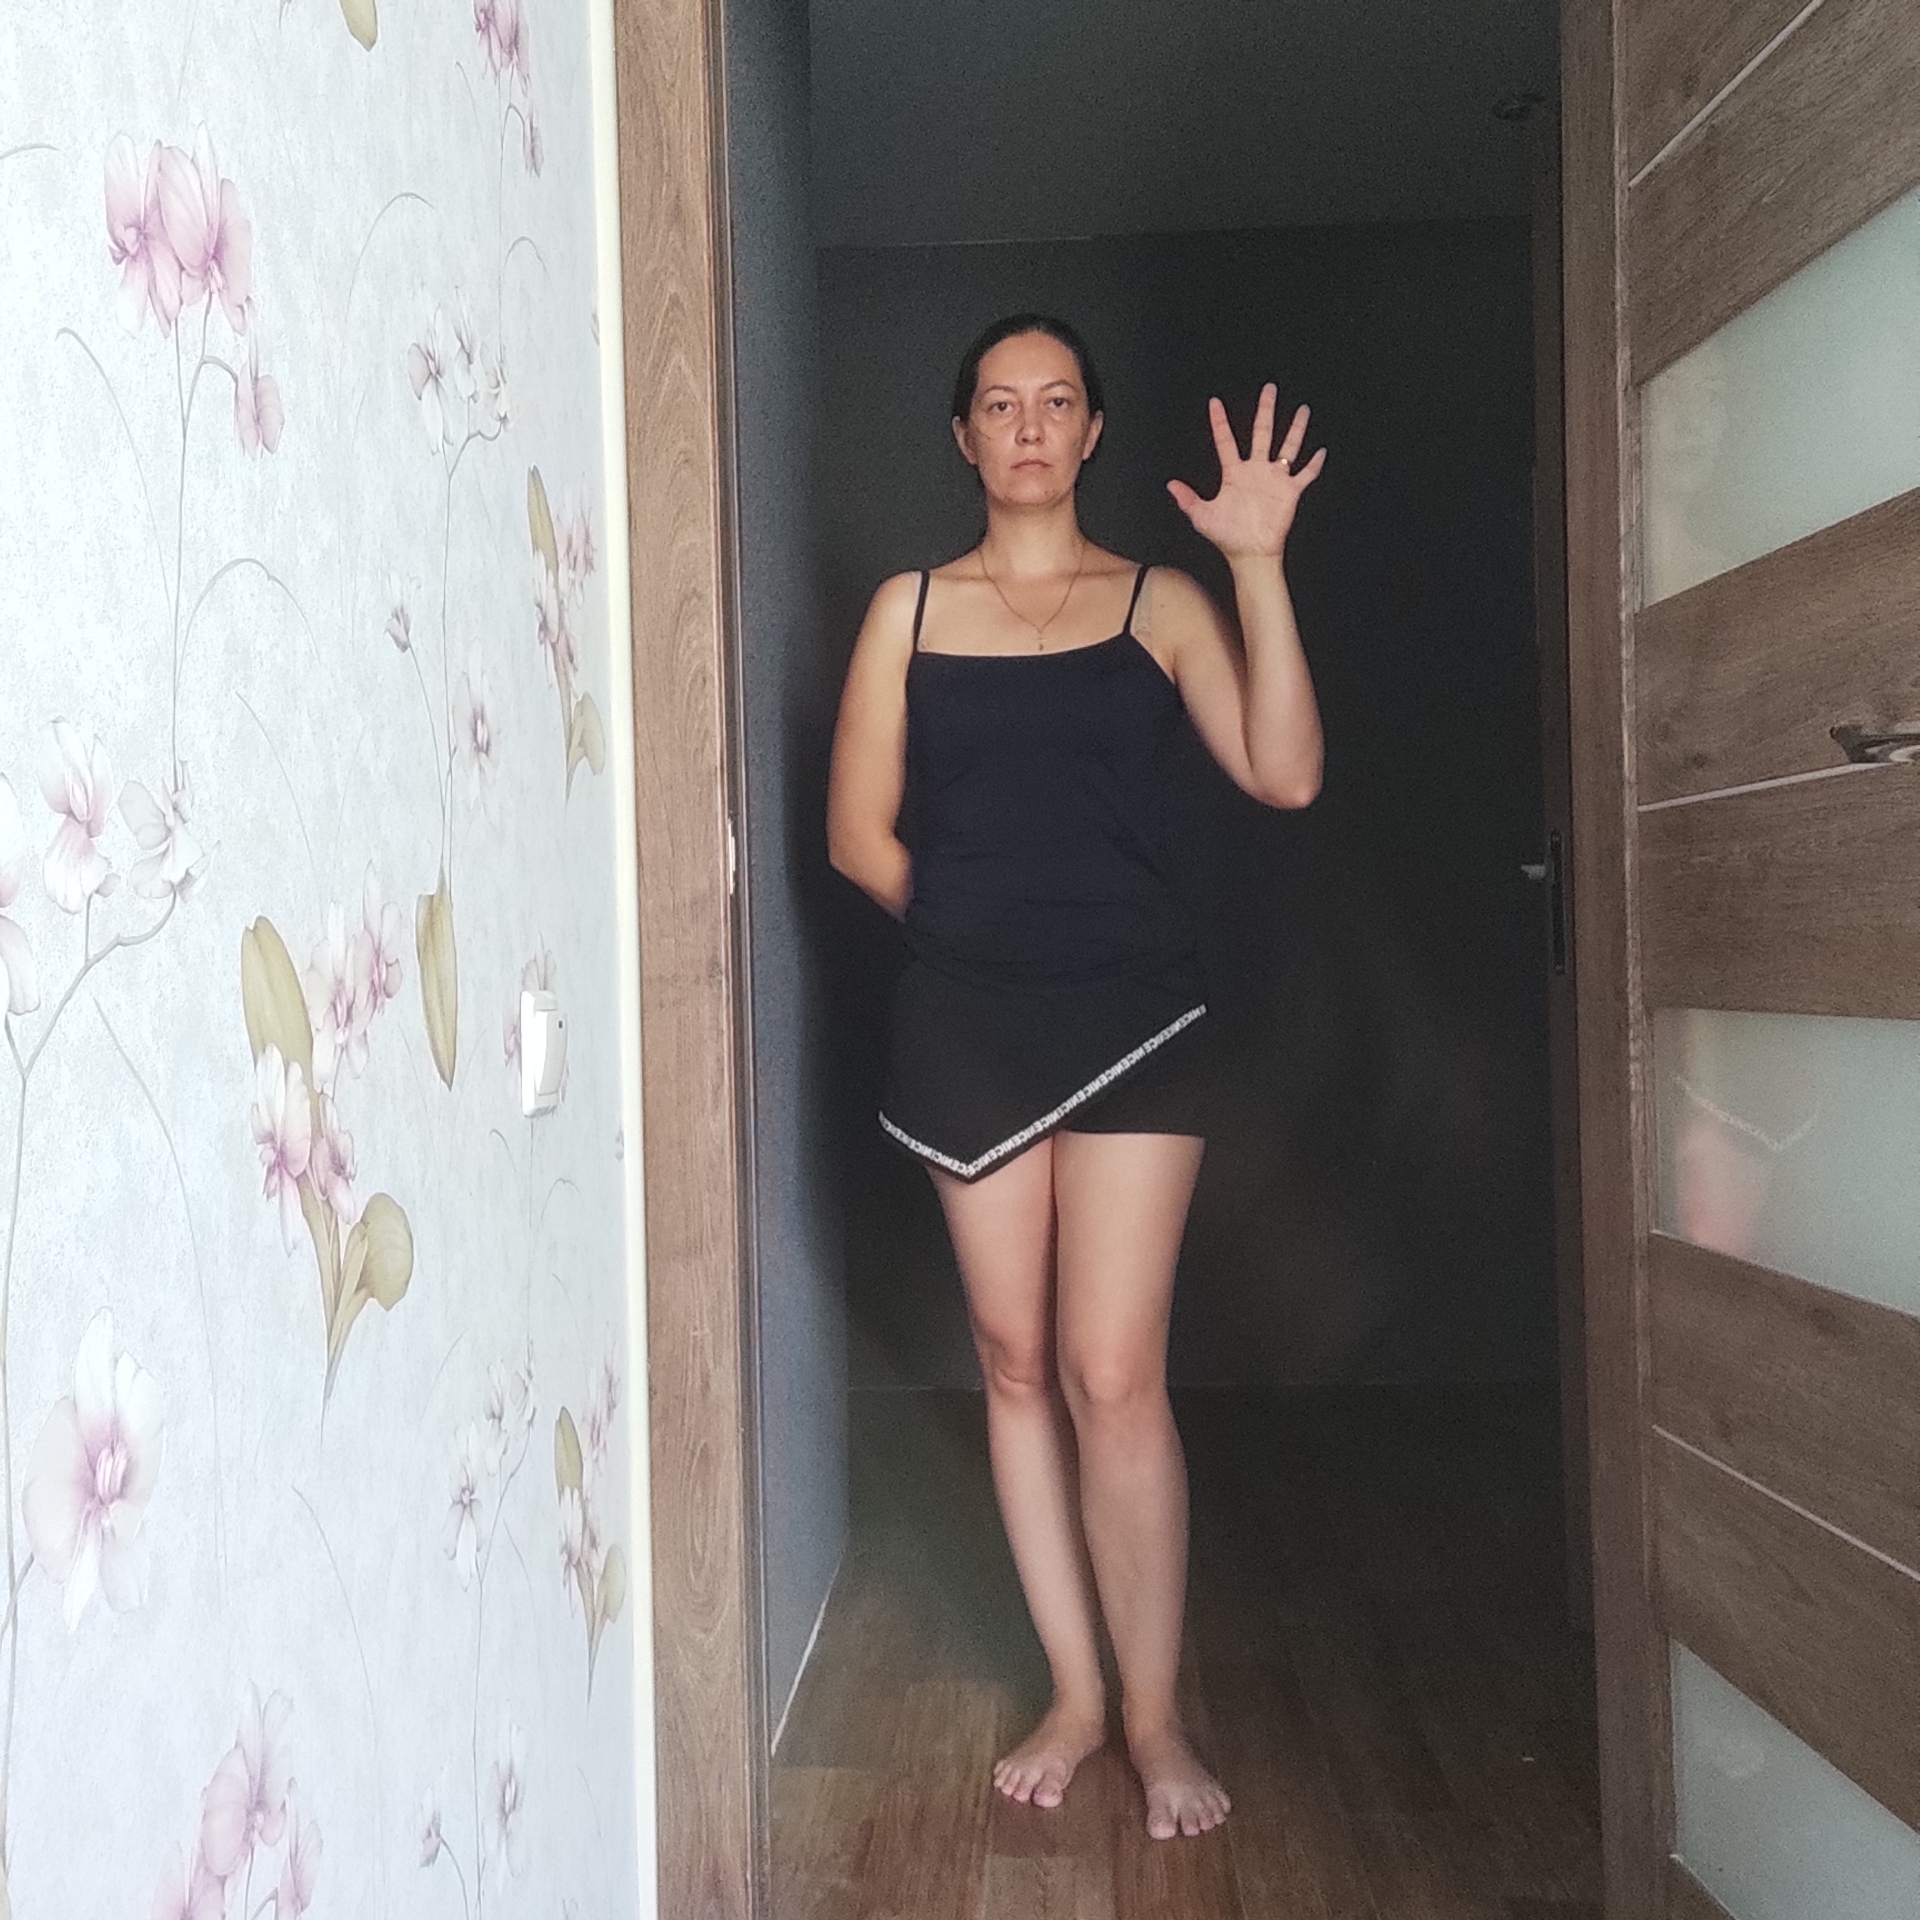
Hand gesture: palm